London Museum

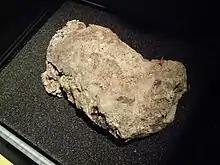
A dried section of the Whitechapel fatberg on display at the pre-2022 Museum of London

The new site for the museum was at the corner of London Wall and Aldersgate Street, an area that had almost entirely been flattened by bombing in The Blitz. The architects appointed to oversee the construction of the new museum building were Philip Powell and Hidalgo Moya, who designed a complex with four main parts: a tower block containing offices and not open to the public; two floors of exhibition space arranged around a courtyard; a lecture theatre and education wing; and a rotunda containing a small garden and restaurant. With the museum galleries themselves, Powell and Moya adopted an innovative approach to museum design, whereby the galleries were laid out so that there was only one route through the museum – from the prehistoric period to the modern galleries. As in the previous incarnation of the museum, the galleries would be set out in a roughly chronological order. The building also incorporated a viewing window out onto one of the remaining pieces of London's city wall, originally built by the Romans around three sides of the city. Construction began in April 1971, with the foundation stone laid by the Queen Mother on 29 March 1973, and the museum was opened in December 1976 by Queen Elizabeth II as part of the Barbican Estate.